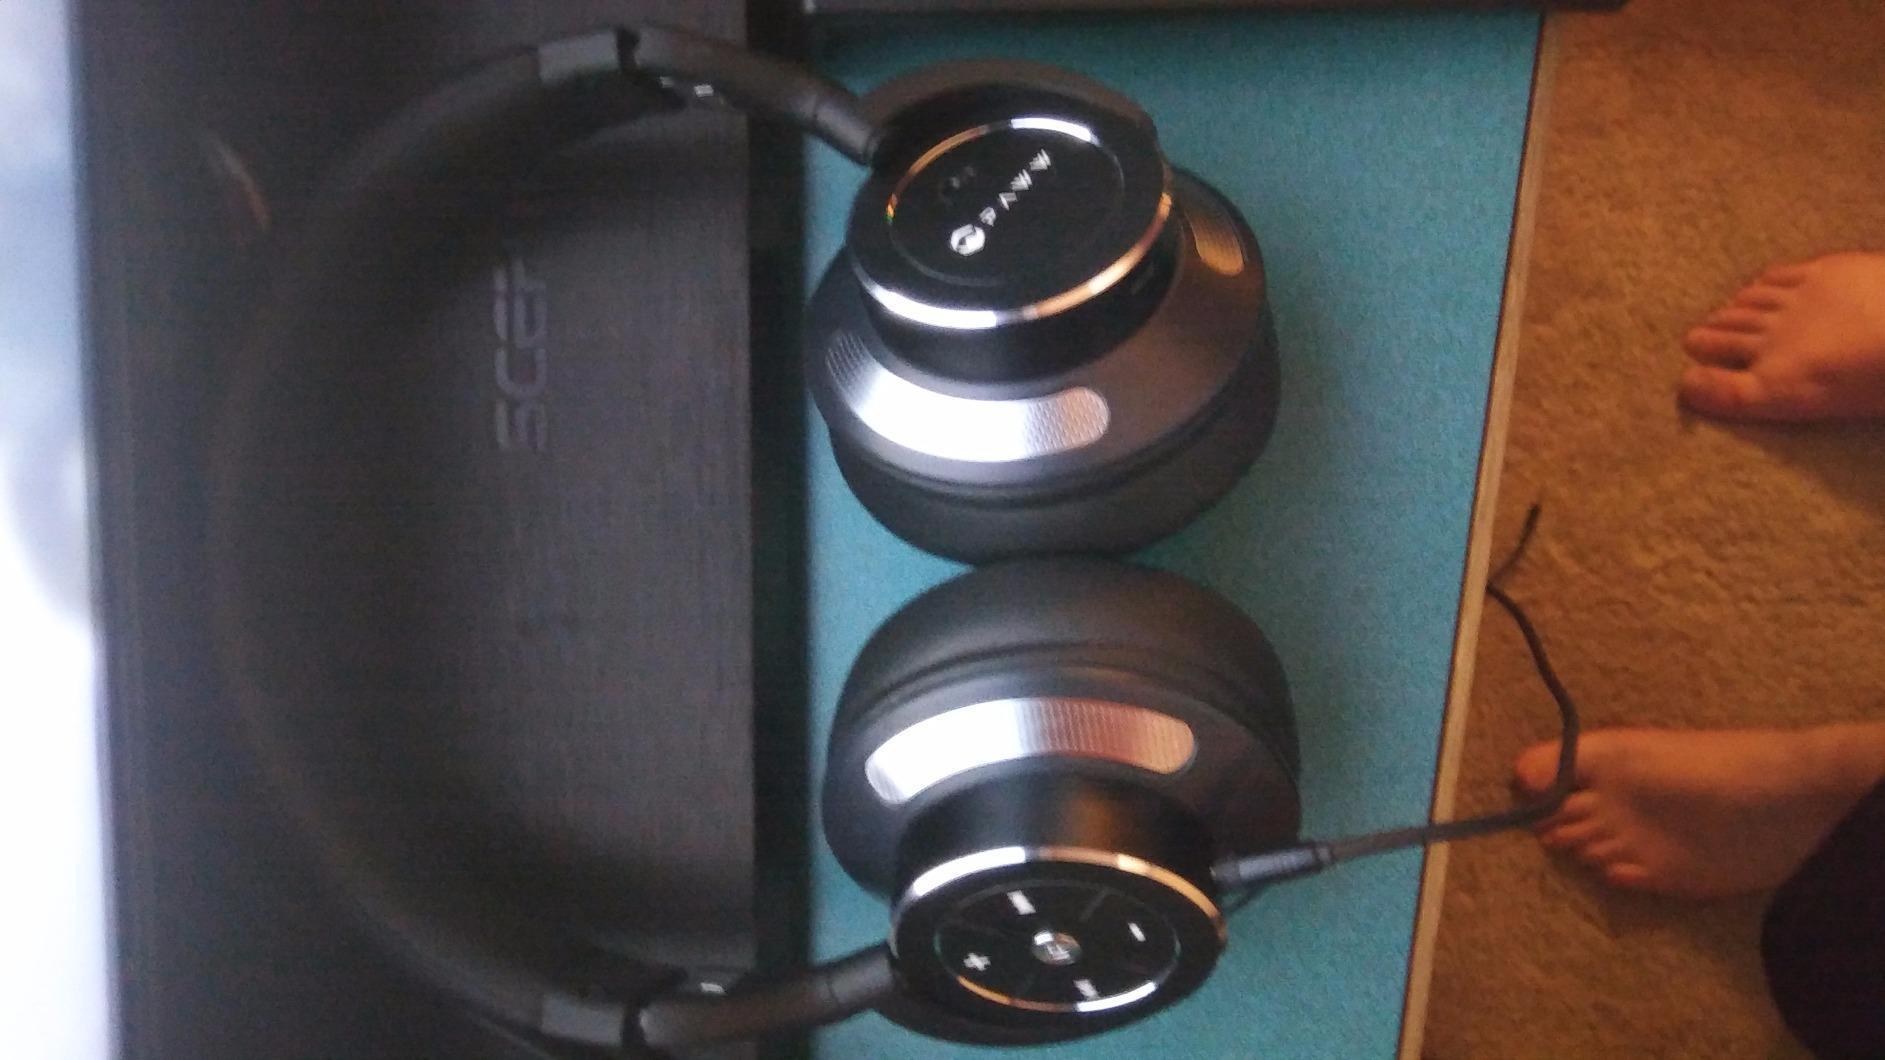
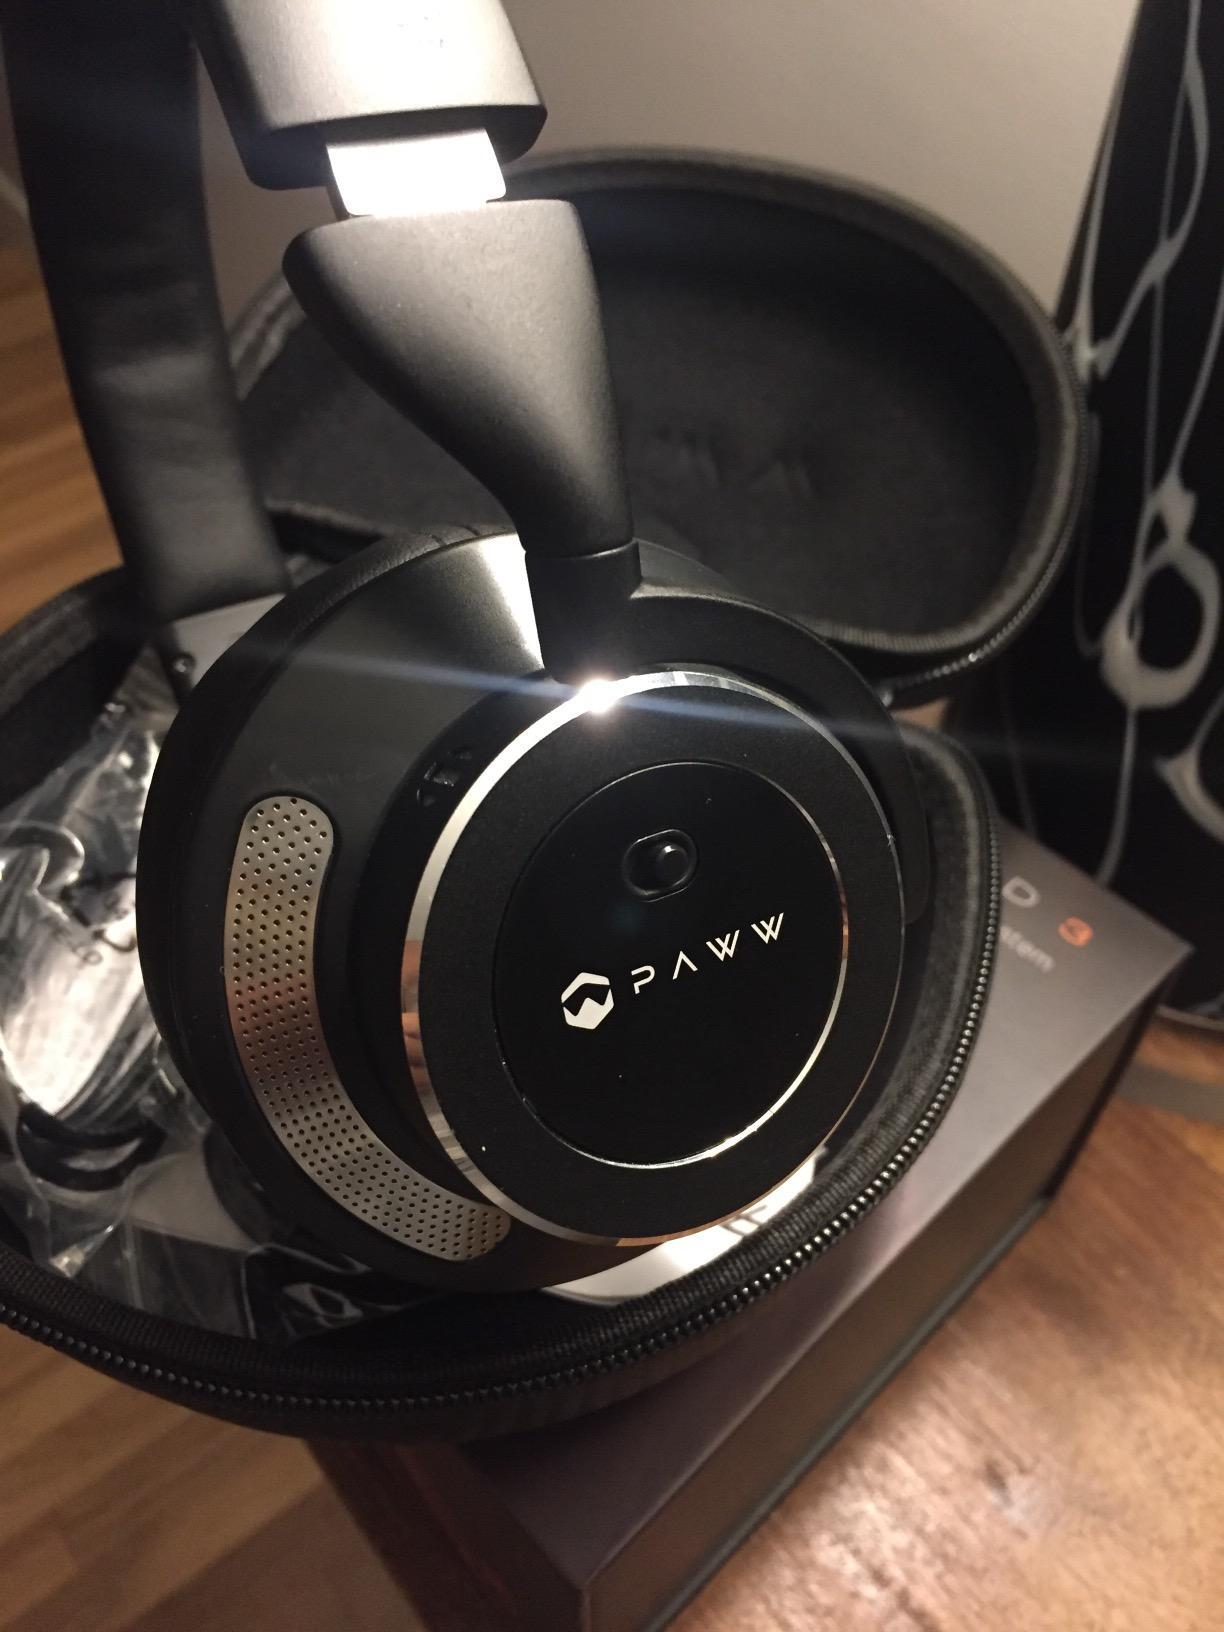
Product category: headphones
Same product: yes